Viktor Balck

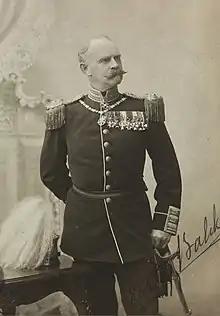
Balck in uniform.

Balck was born in Karlskrona, Sweden, and was a sailor in his youth. In 1861, he joined the Swedish War Academy at Karlberg in Stockholm as an officer cadet of the Swedish Navy. After a while, he switched track to become a cadet for the Swedish Army, and was active in fencing and gymnastics. He stayed on as assistant gymnastics instructor at Karlberg for a while, and in 1866 was commissioned as a second lieutenant in the Närke Regiment. He was promoted to lieutenant in 1875, in the same regiment, and to captain in 1884.